Salvador, Bahia

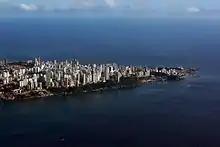

With cargo volume that grows every year with the economic growth of the state, the Port of Salvador, located in the Bahia de Todos os Santos, is the port with the most movement of containers of the North/Northeast and the second-leading fruit exporter in Brazil.